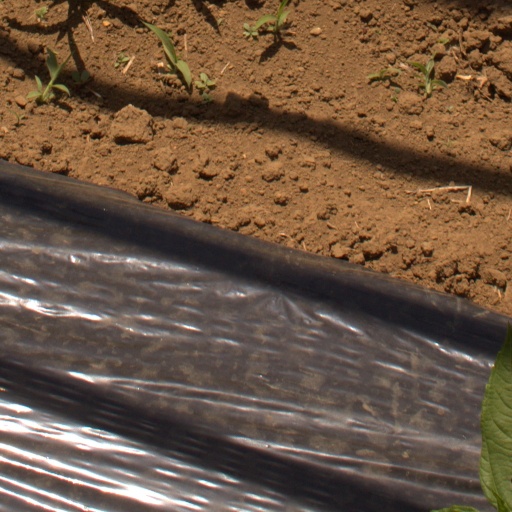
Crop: Jerusalem artichoke